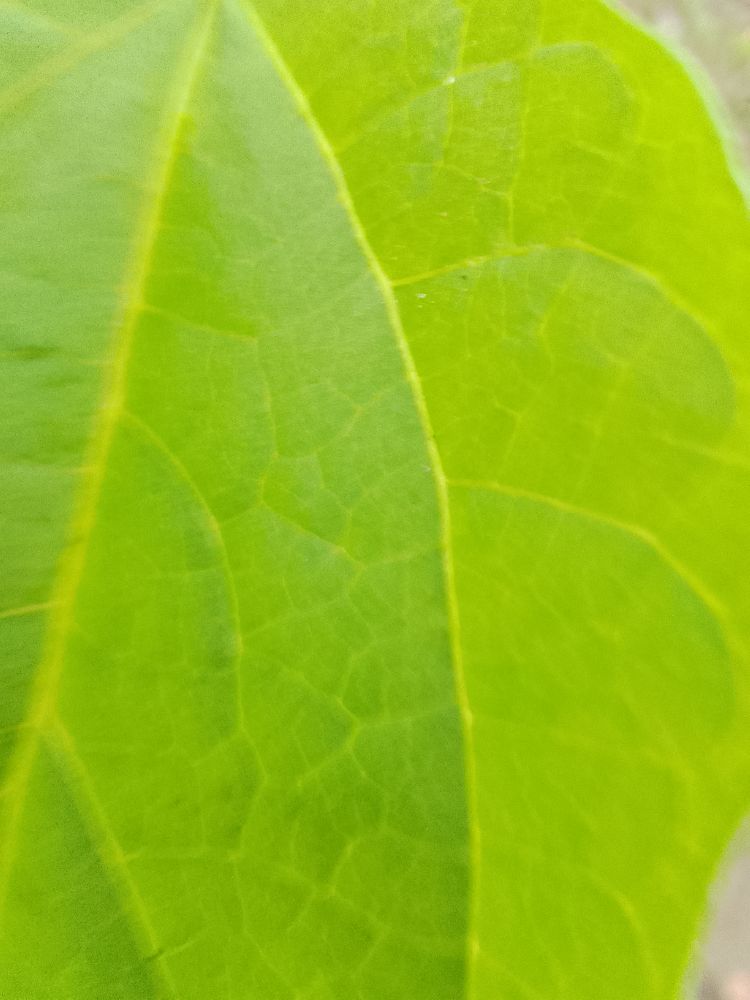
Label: healthy